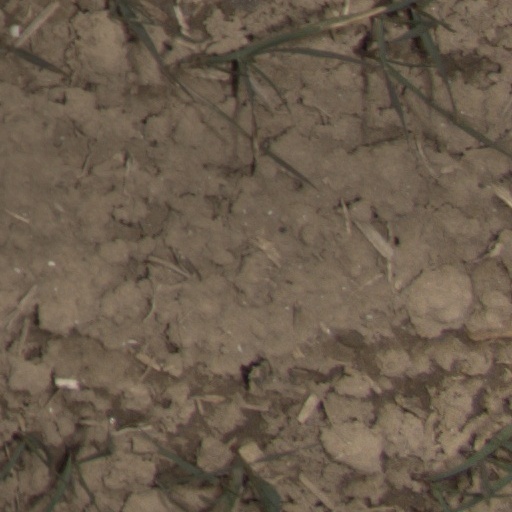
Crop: wheat